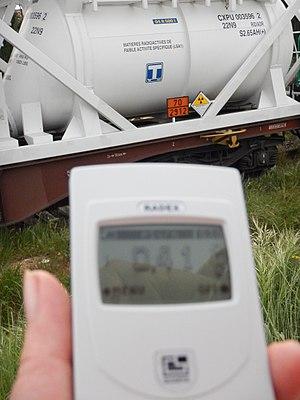
Mesure de la radioactivité d'un train de tetrafluorure d'uranium lors d'une action de blocage à la sortie de l'usine Areva Malvési le 15 avril 2017 à Narbonne.
L'usine Orano Malvési est une usine de raffinage et de conversion du yellowcake sous la forme de tétrafluorure d'uranium située à Narbonne dans la zone industrielle de Malvezy. Elle a été exploitée par la Comurhex pendant 39 ans, avant d'être intégrée dans le groupe Areva en 2014. Cette usine, spécialisée dans la chimie de l'uranium, épure des concentrés de minerais d'uranium pour en extraire des produits destinés à être transformés en combustible nucléaire. En 2018, l'usine emploie environ 300 salariés dont 227 en CDI, et près de 150 sous-traitants.
Le tétrafluorure d'uranium, ou fluorure d'uranium(IV), est un composé chimique de formule brute UF₄, radioactif et soluble dans l'eau.